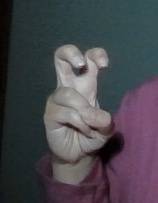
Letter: toot